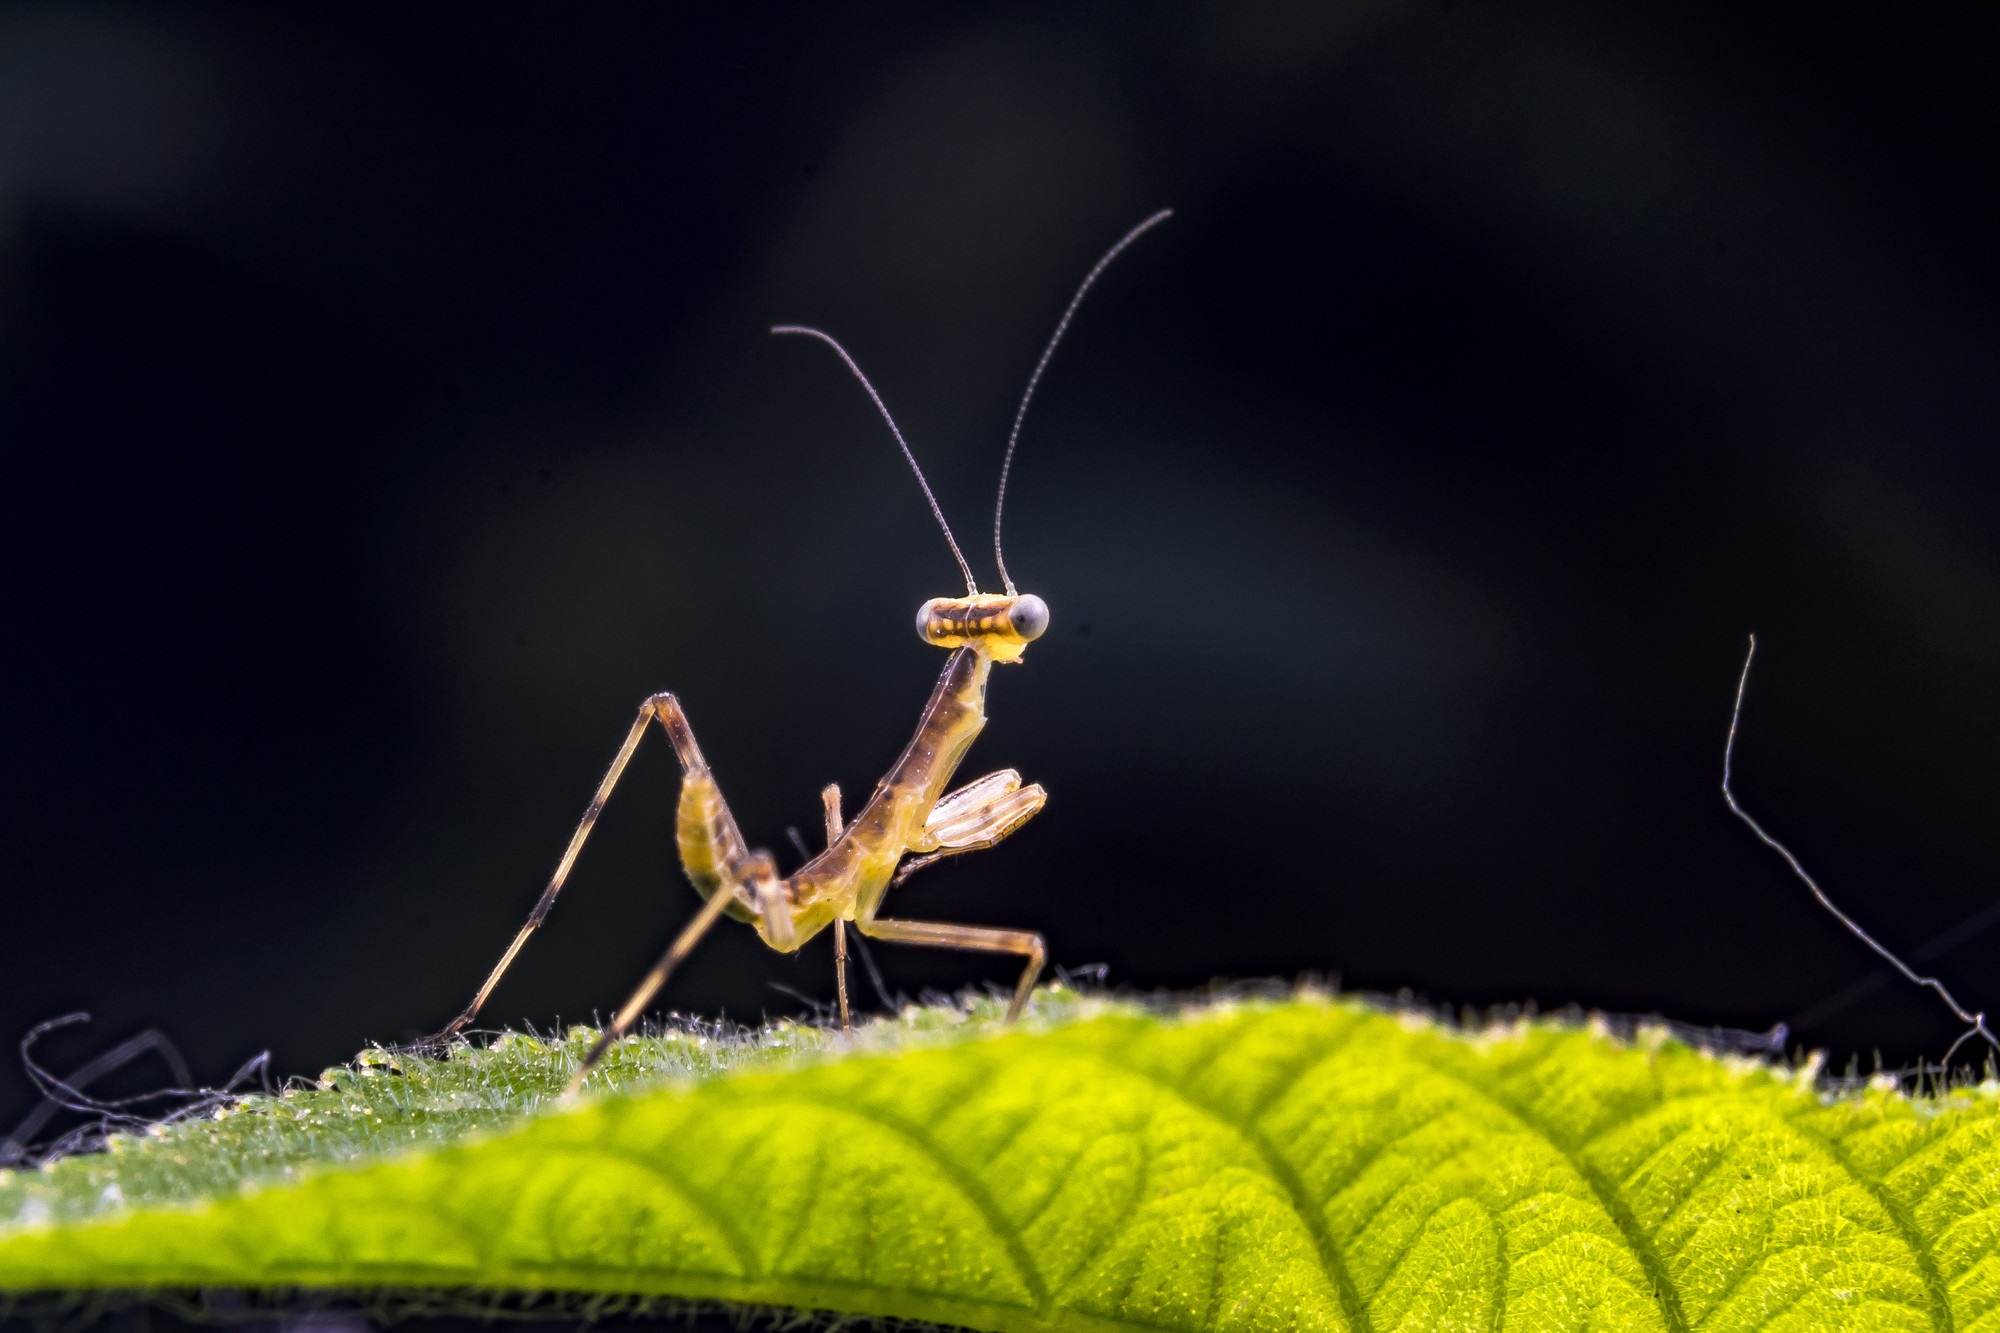
wing, photography, insect, macro, small, fauna, invertebrate, close up, mantis, macro photography, arthropod, properties